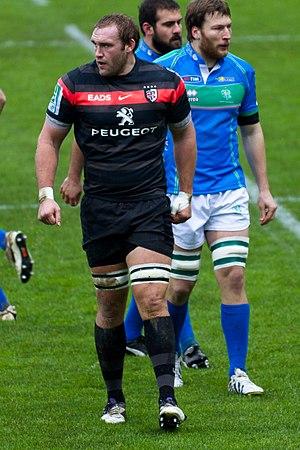
Romain Millo-Chluski, né le 20 avril 1983 à Ris-Orangis, est un joueur international français de rugby à XV d'origine italo-polonaise. Il évolue au poste de deuxième ligne au Stade toulousain puis à l'USA Perpignan.